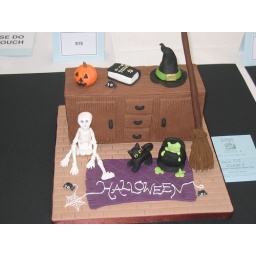
This cake si not my work, but an entry in the squires kitchen exhibition 2009